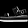
Label: Sandal